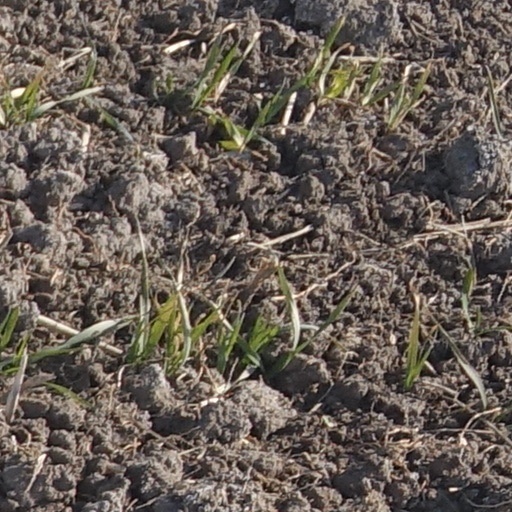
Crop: wheat